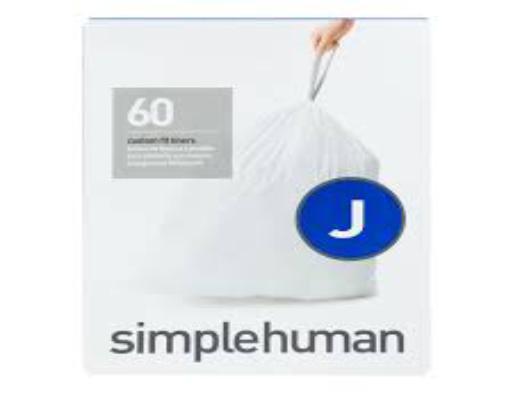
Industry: Necessities